California (1977 film)

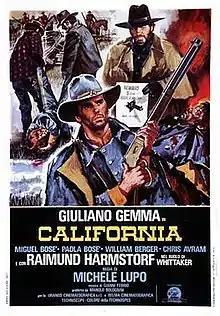
Italian theatrical release poster

California is a 1977 Italian-Spanish Spaghetti Western film directed by Michele Lupo. The film was generally well received by critics and was successful at the Italian box office.